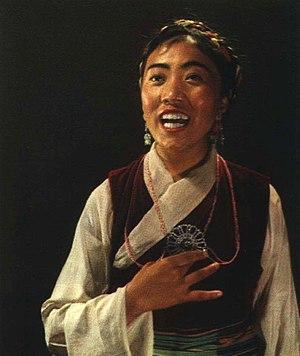
Tseten Dolma, née en juin 1937 à Xigaze, est une chanteuse tibétaine. Elle chante en tibétain et mandarin standard.